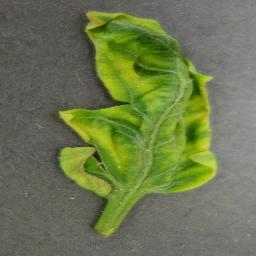
Label: Tomato___Tomato_Yellow_Leaf_Curl_Virus